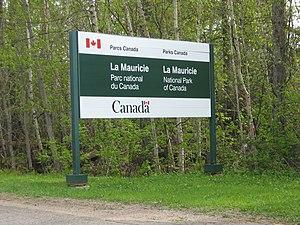
Entré du parc national de la Mauricie
Le parc national de la Mauricie est un parc national du Canada de 536 km² situé dans la région de la Mauricie au Québec. Sa mission est de protéger un échantillon représentatif du bouclier canadien. Niché dans la chaîne de montagnes des Laurentides, il fait partie du réseau des parcs et des lieux historiques de Parcs Canada, lequel a célébré en 2011 son 100ᵉ anniversaire en tant que premier réseau officiel de parcs nationaux dans le monde.